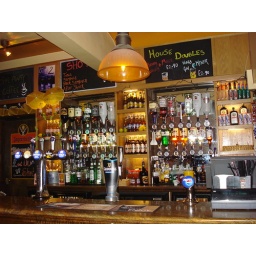
...to find a pub. There was one right in the ground floor of the hostel.